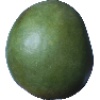
Label: mango